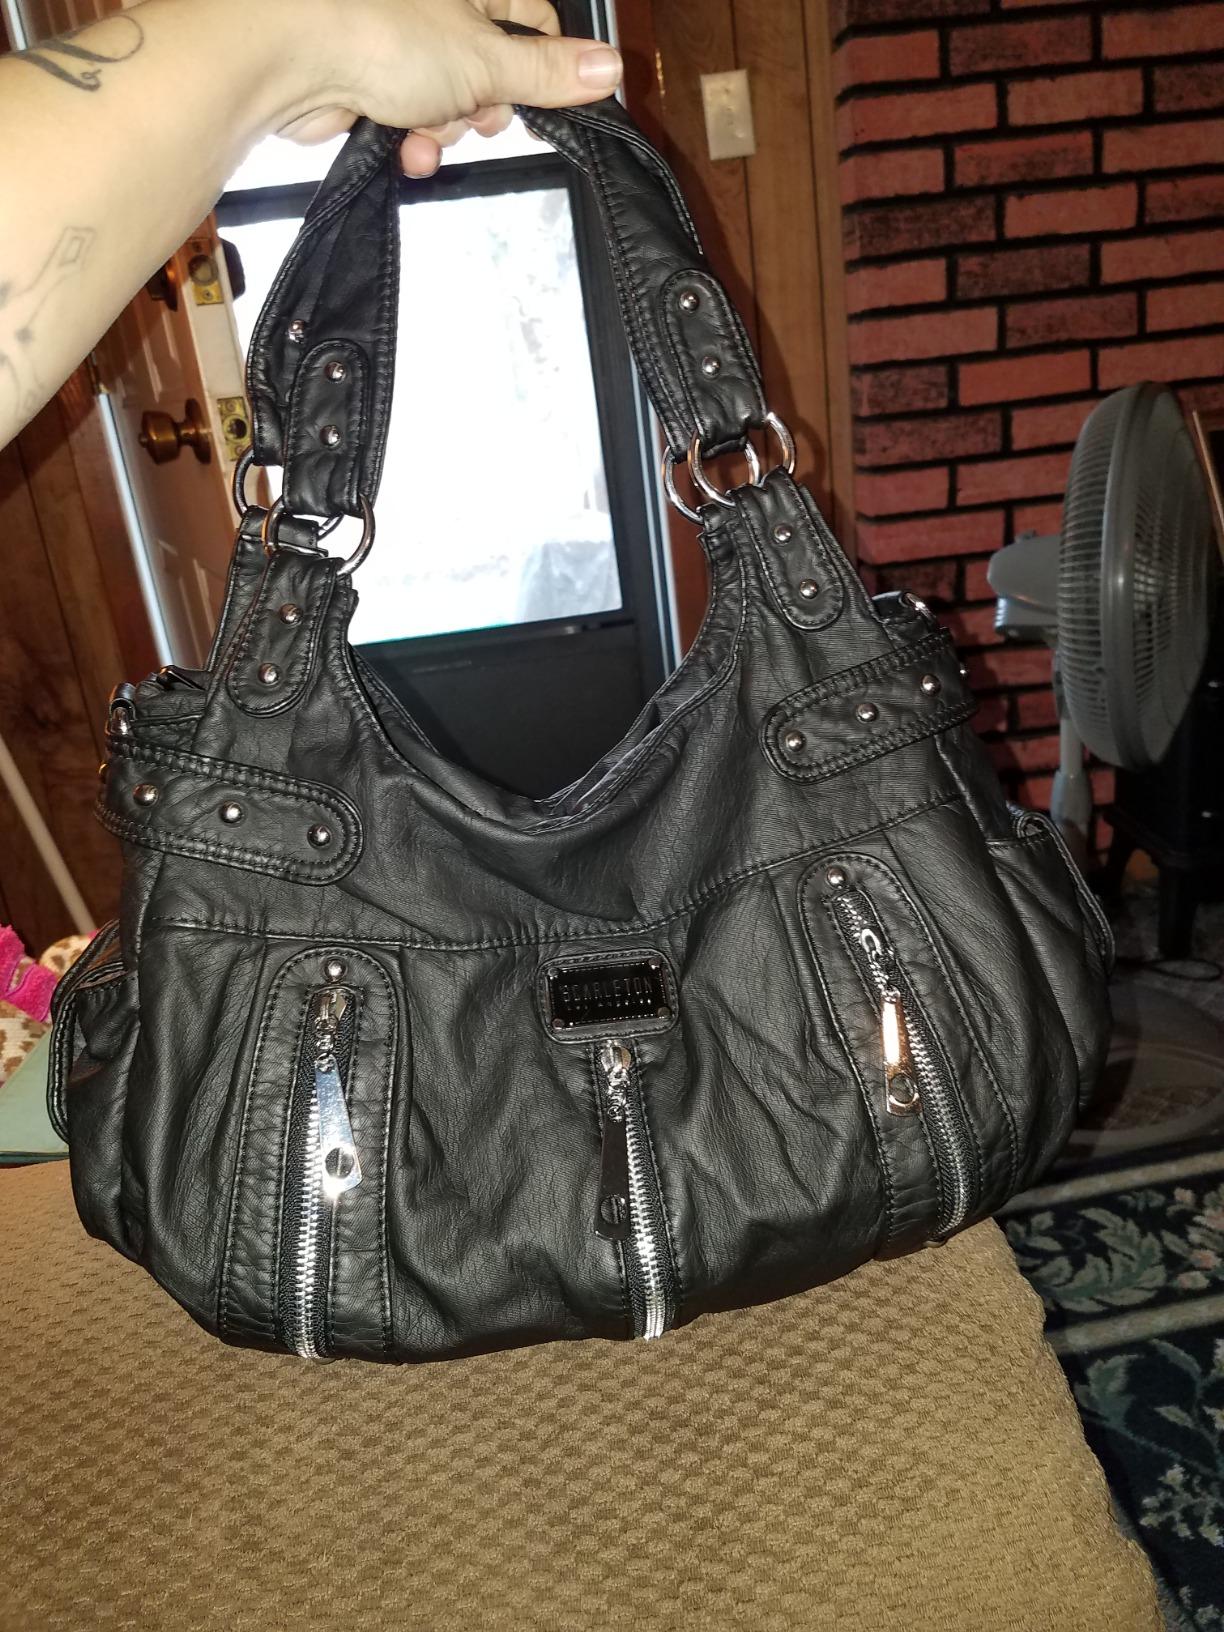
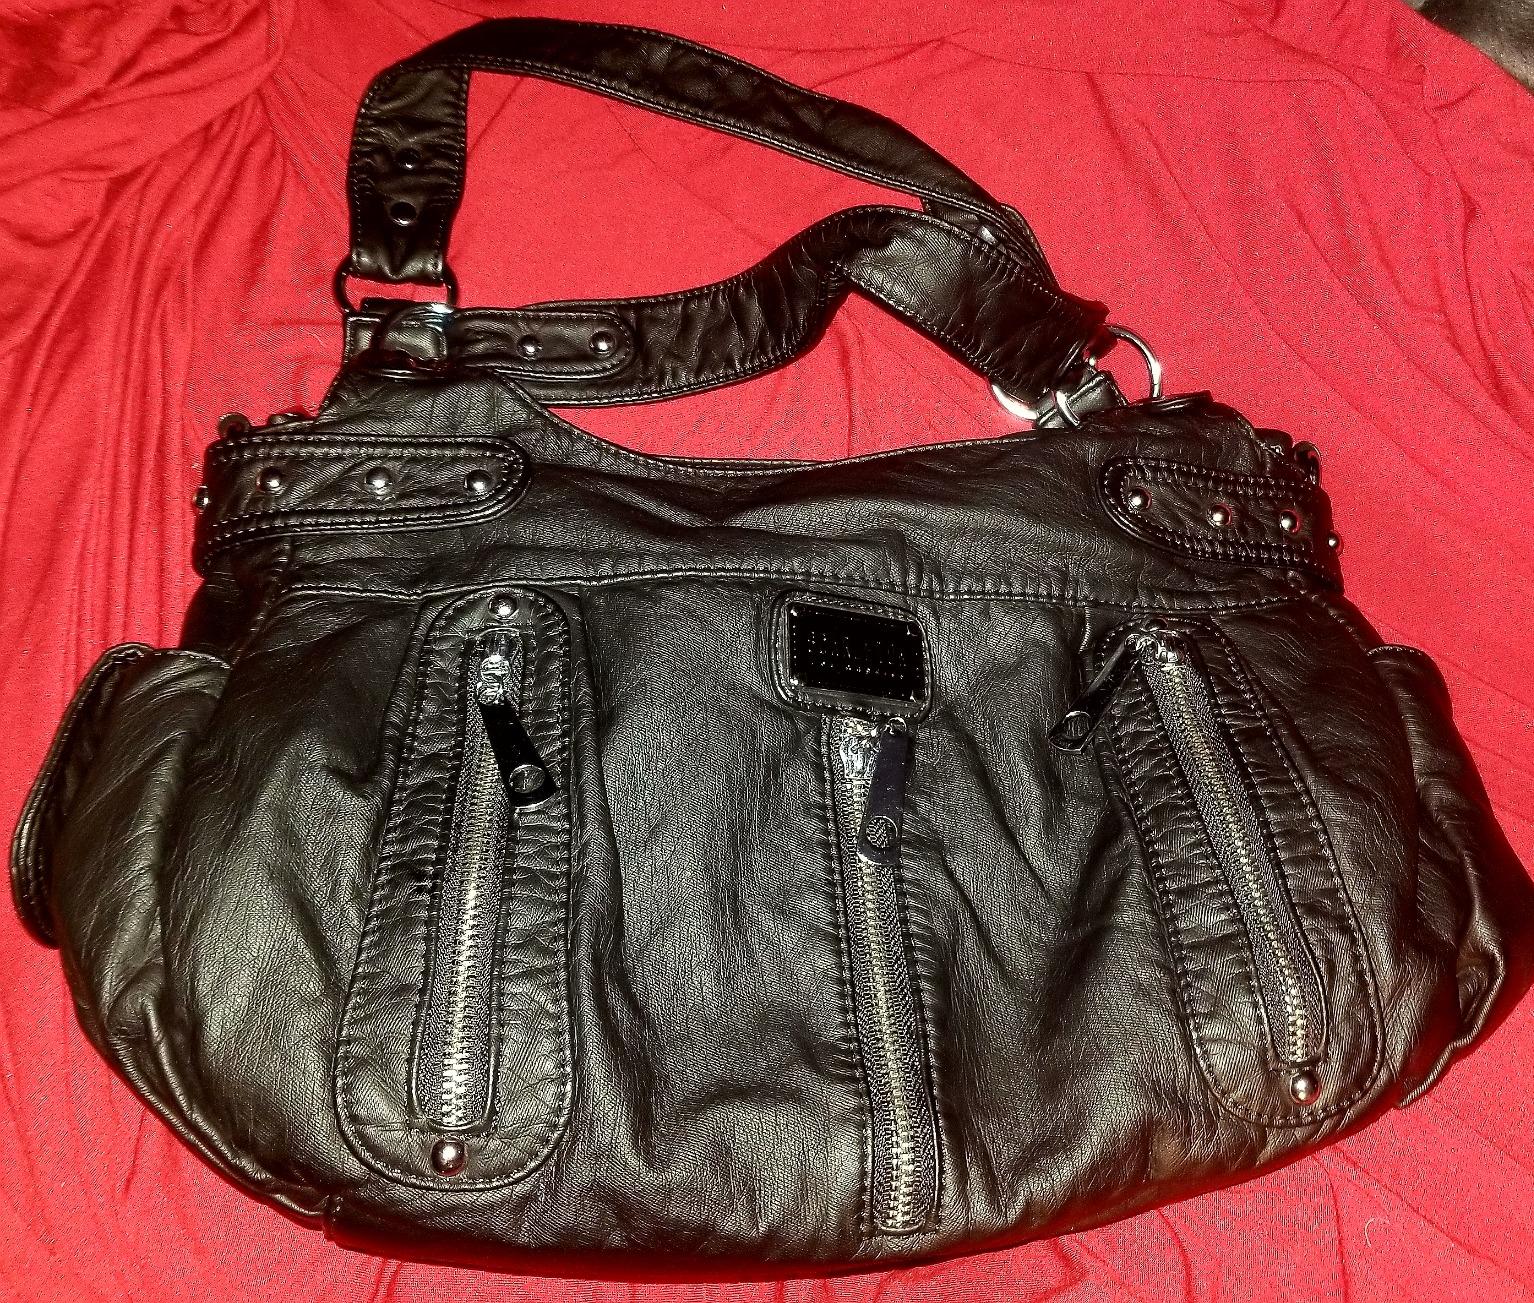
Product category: accessories_handbag
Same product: yes